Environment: real
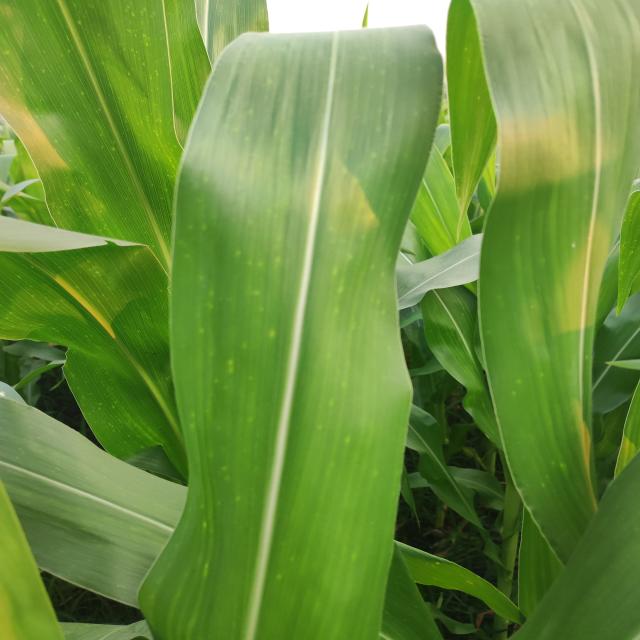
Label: northern_corn_leaf_blight